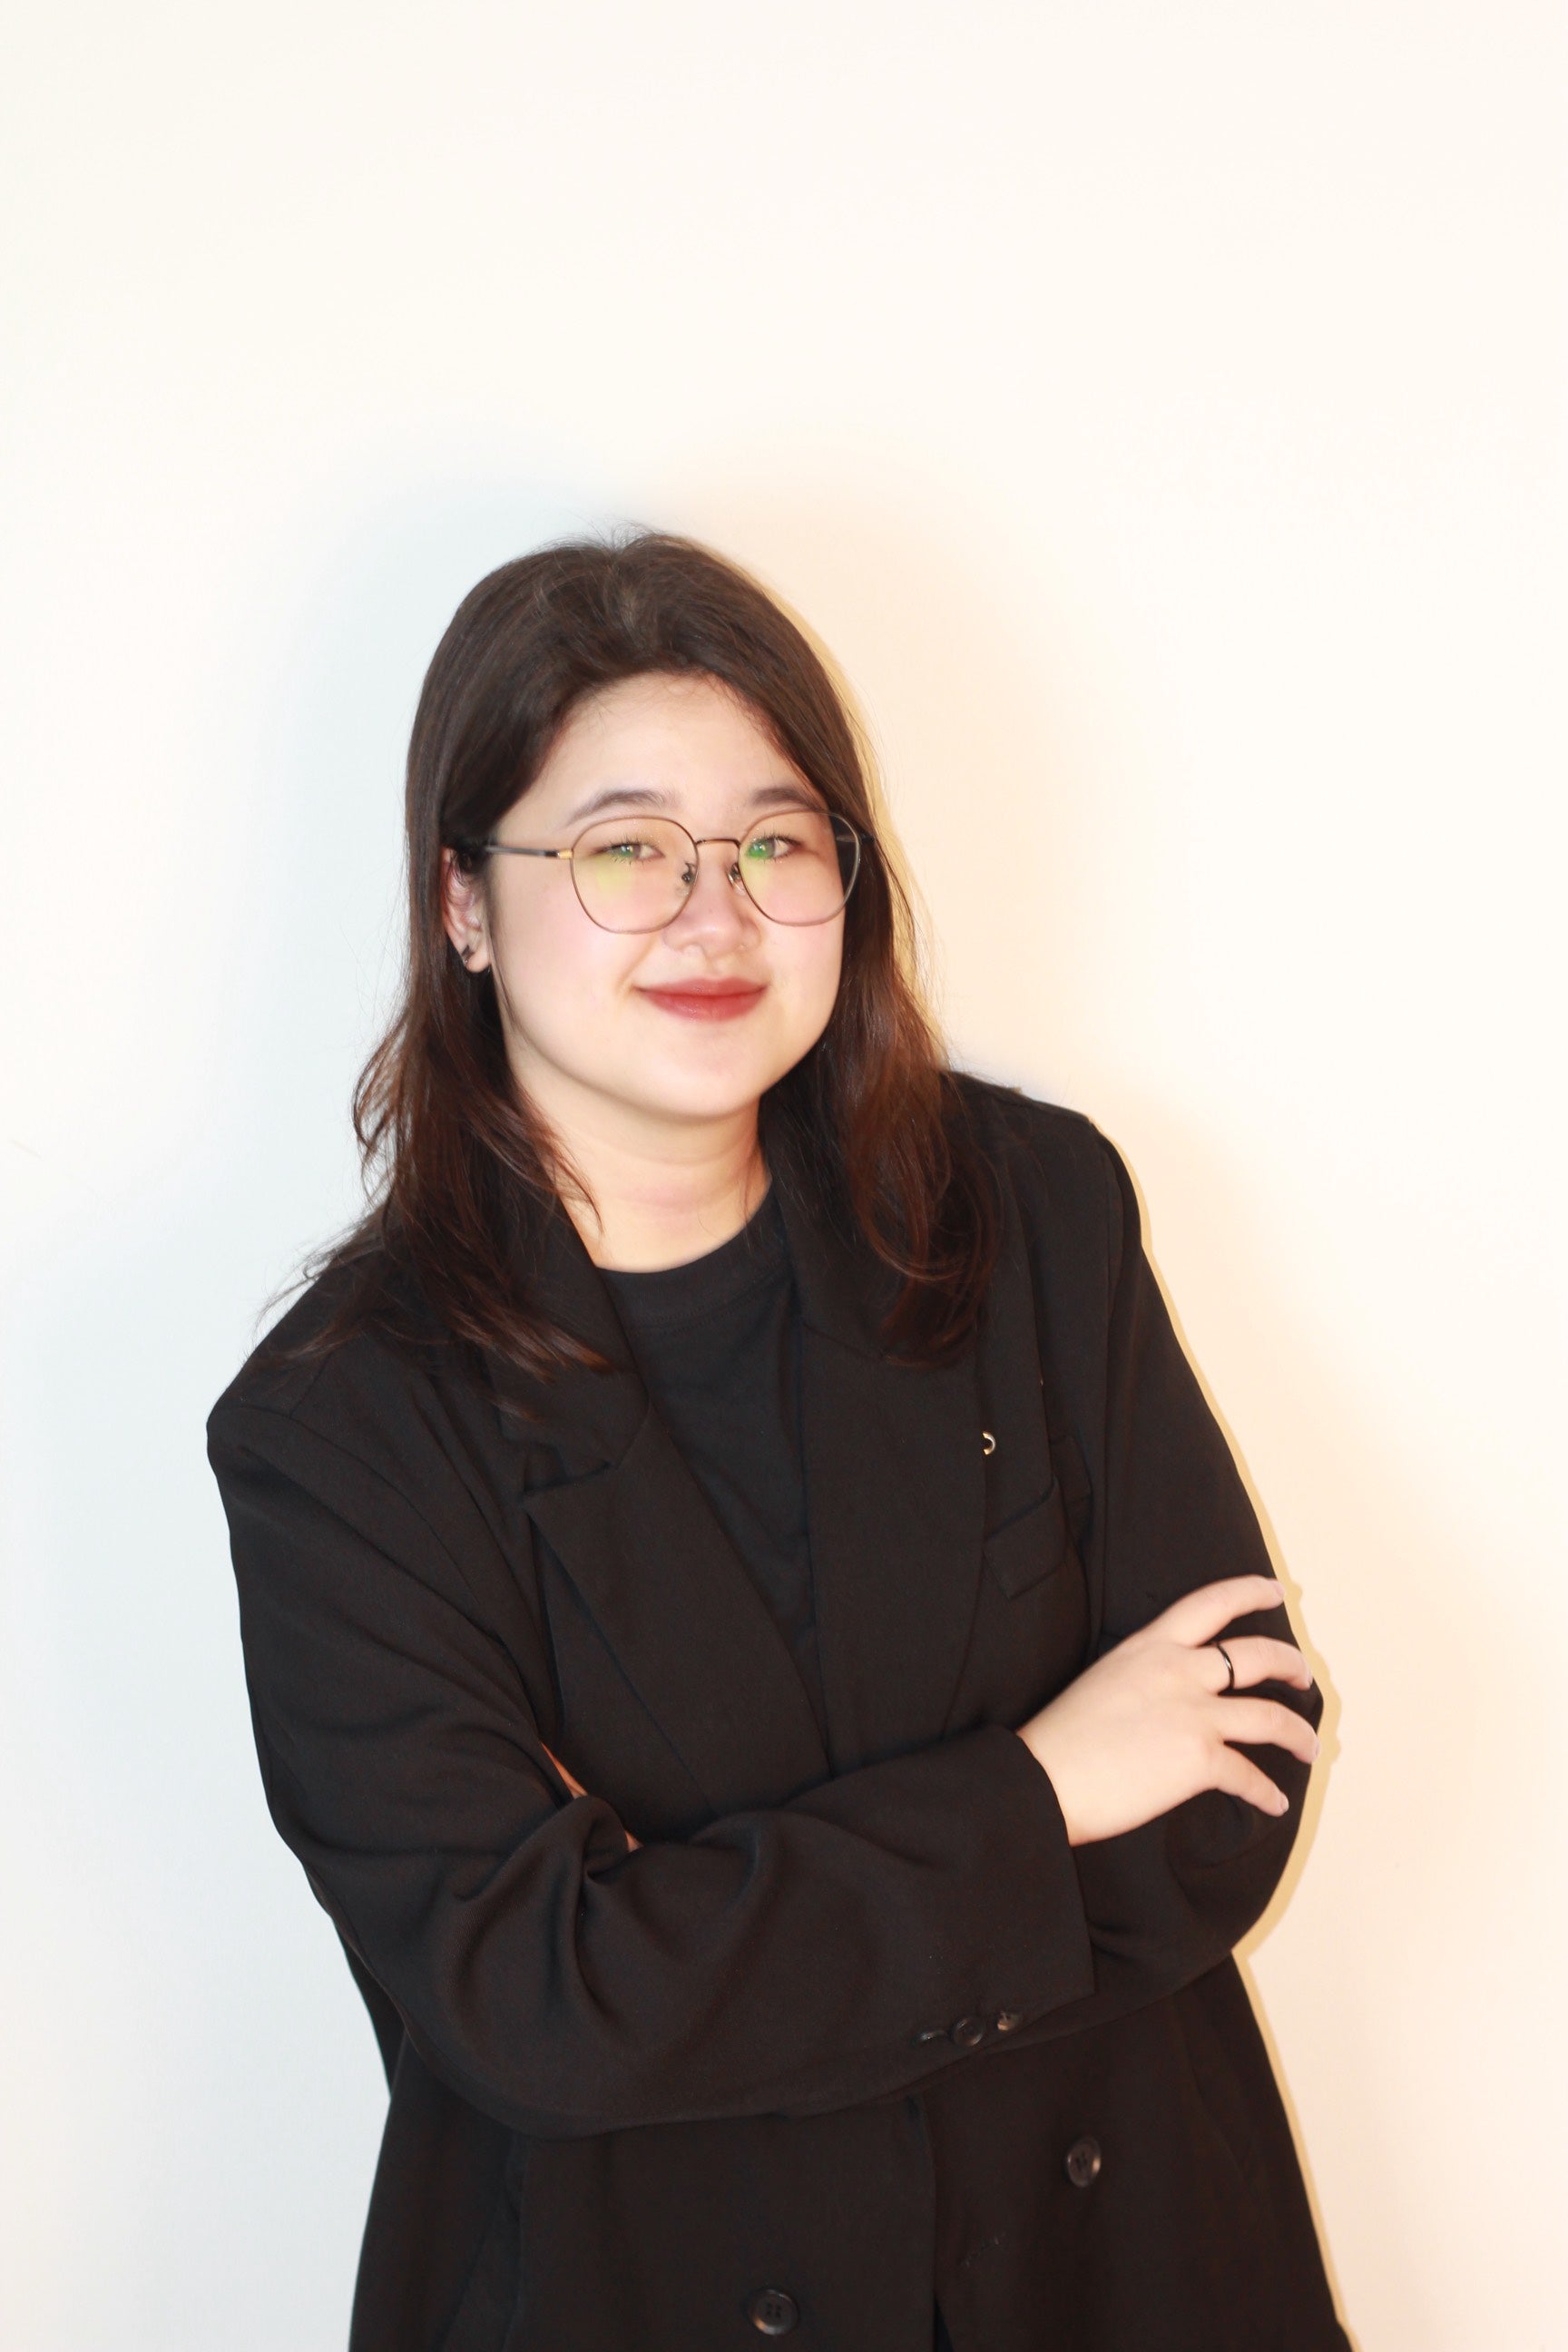
annaschmidt, glasses, lip, outerwear, smile, shoulder, eyebrow, vision care, neck, flash photography, sleeve, eyewear, gesture, collar, happy, black hair, layered hair, blazer, long hair, overcoat, formal wear, fashion design, trench coat, white collar worker, brown hair, fur, button, jewellery, sitting, waist, portrait photography, top, portrait, photo shoot